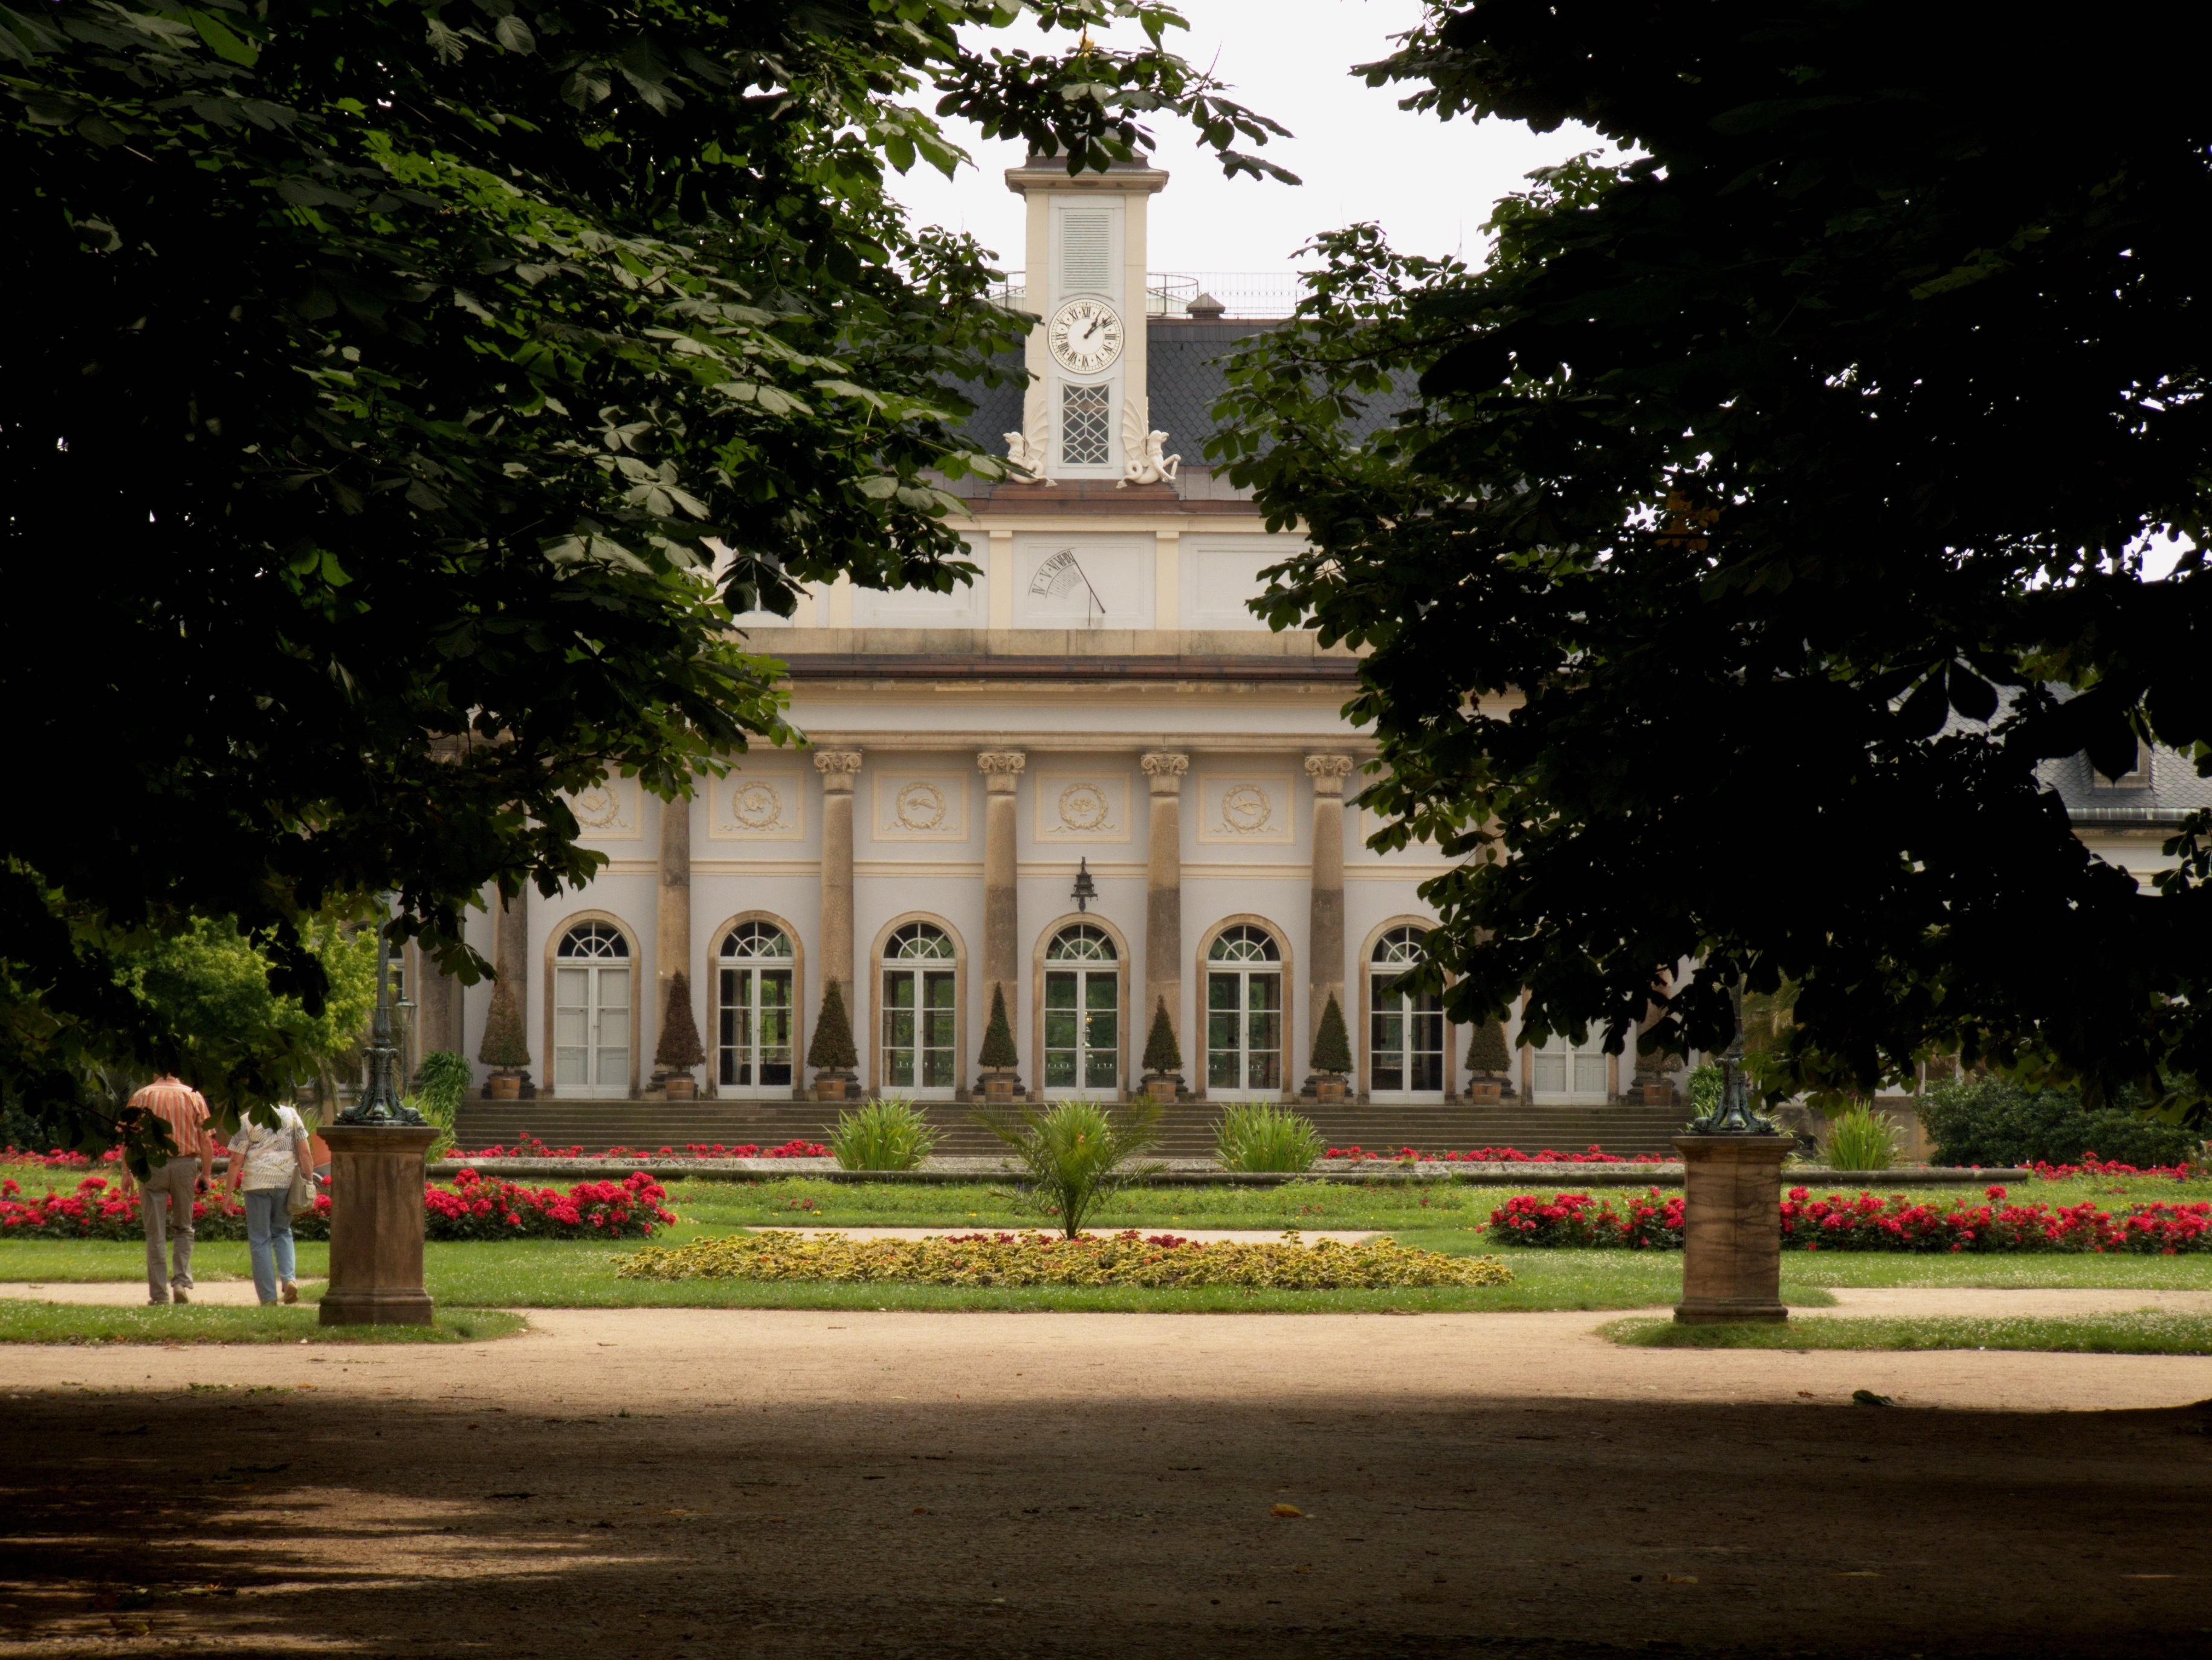
palace, monument, plaza, park, castle, landmark, memorial, town square, estate, saxony, dresden, pillnitz, pleasure garden